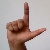
The image shows a hand gesture representing the letter 'L' in Indian Sign Language.